Zhao Wei

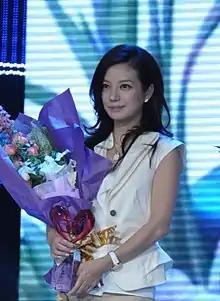
Zhao in 2011

Zhao Wei (born 12 March 1976), also known as Vicky Zhao or Vicki Zhao, is a Chinese actress, singer, filmmaker, and businesswoman. Regarded as one of China's Four Dan Actresses, she rose to pan-Asian fame for her role in the television series "My Fair Princess" (1998–1999), followed by a series of popular dramas and films, such as "Romance in the Rain" (2001), "Shaolin Soccer" (2001), "Moment in Peking" (2005), "Painted Skin" (2008), "Mulan" (2009), and "Dearest" (2014), for which she won the Hong Kong Film Award for Best Actress.